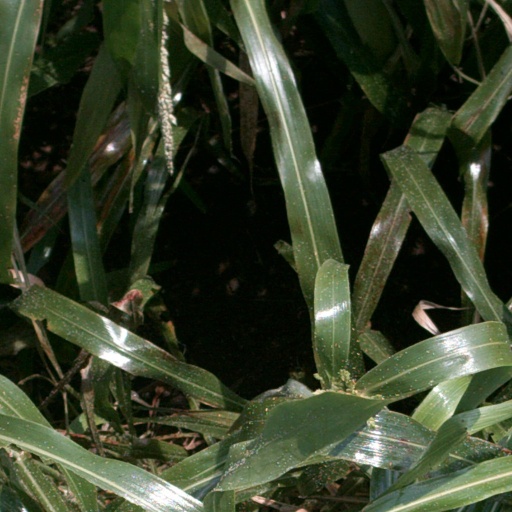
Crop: sorghum